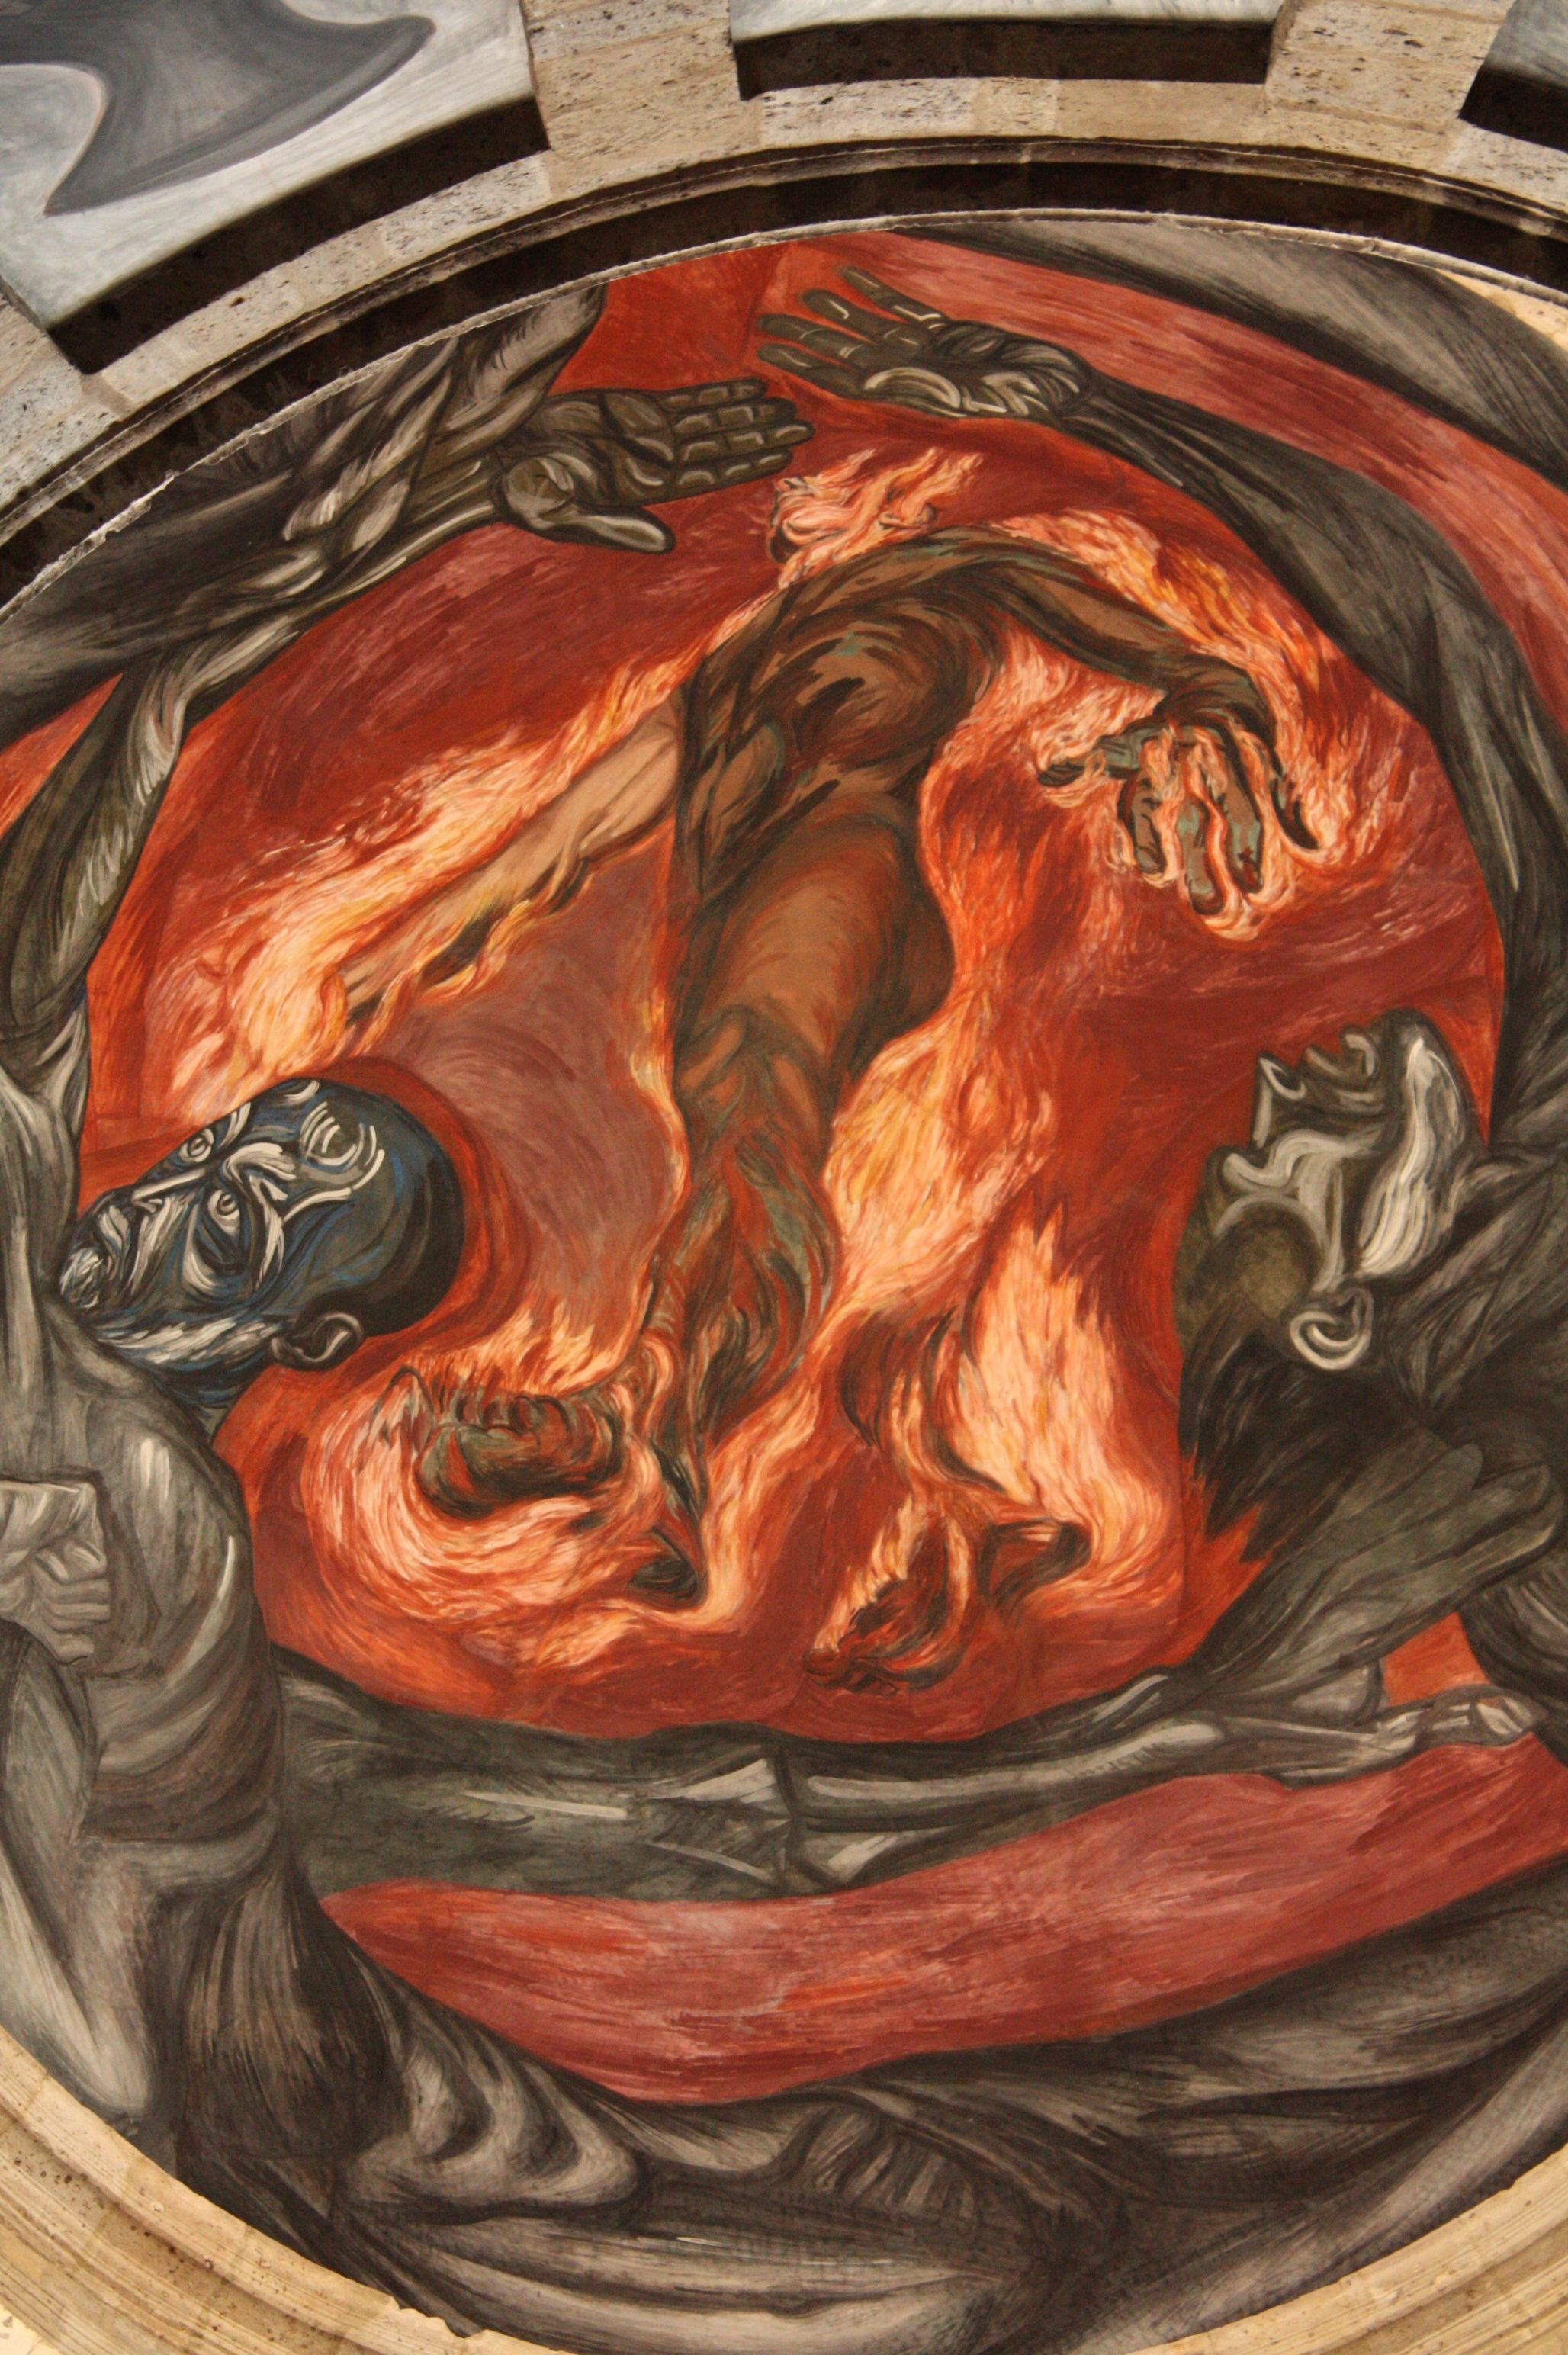
painting, art, mexico, guadalajara, jalisco, carving, mythology, modern art, hospicio caba as, man of fire, jos clemente orozco, mexican muralist